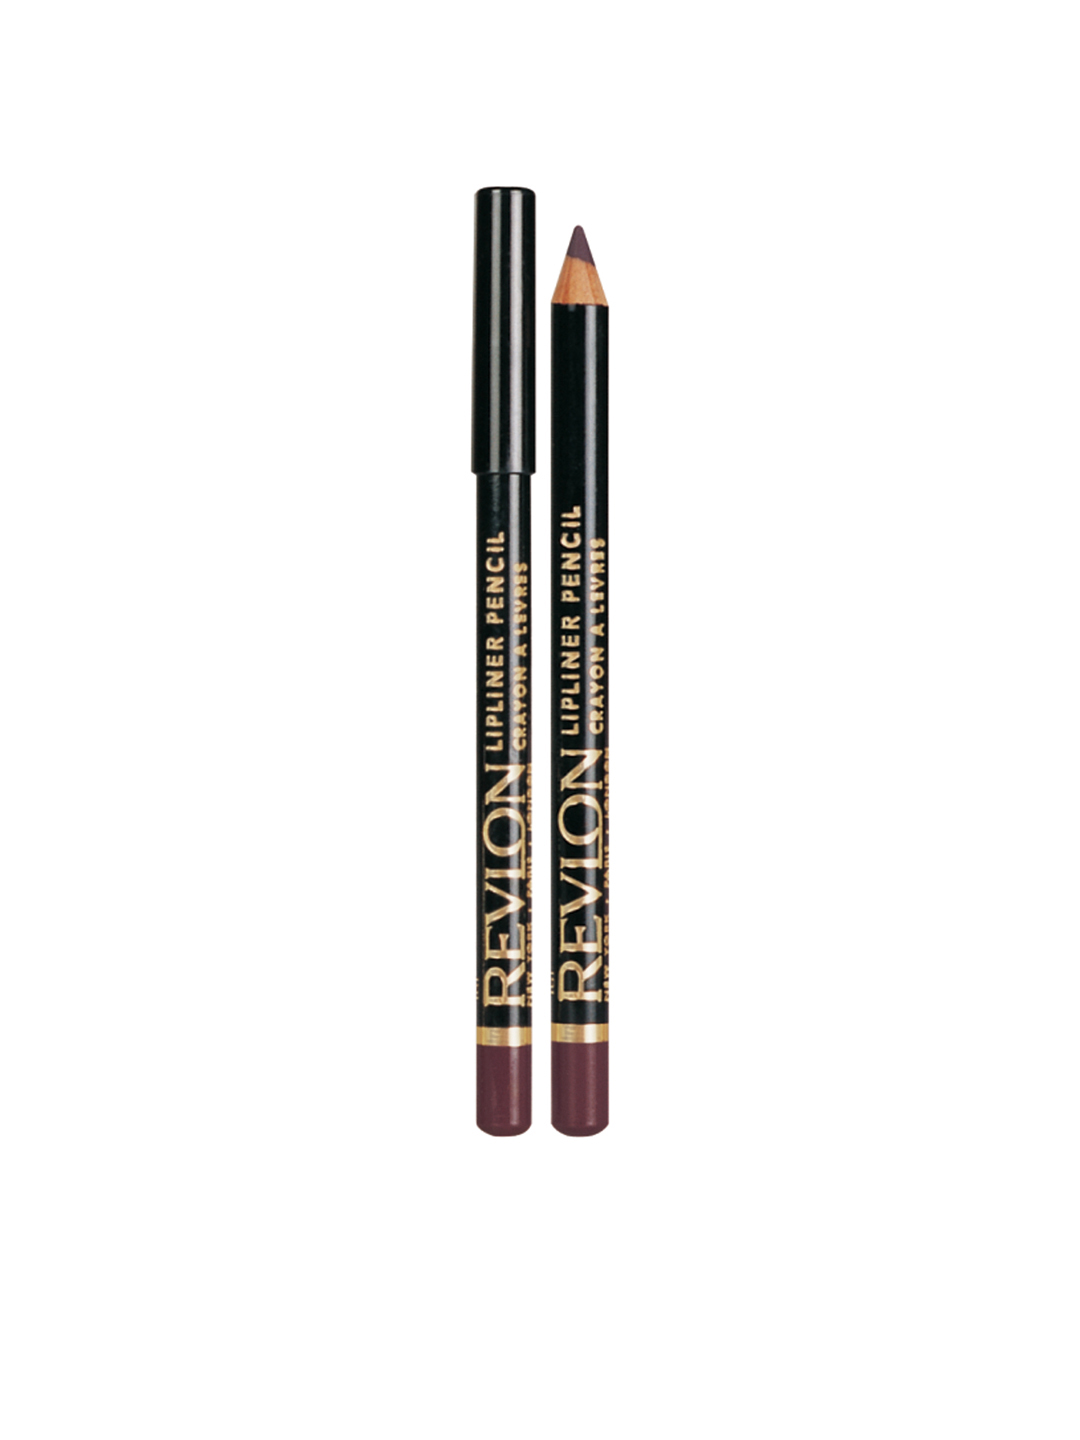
Revlon Toffee Lip Liner 19
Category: Personal Care / Lips / Lip Liner
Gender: Women
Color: Brown
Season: Spring 2017
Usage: Casual